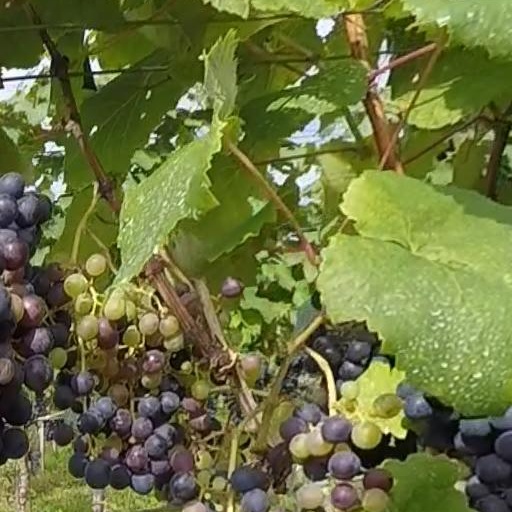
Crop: grape